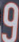
Number: 9